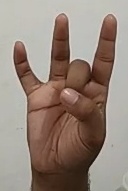
ASL sign: 8